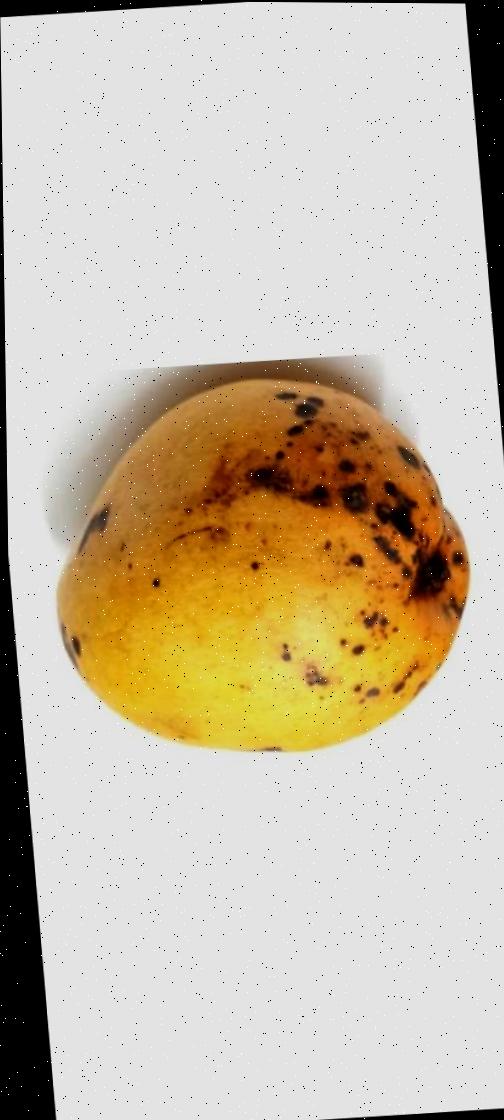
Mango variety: Bari-11